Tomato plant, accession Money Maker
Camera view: bottom (45 deg); turntable rotation: 120 degrees
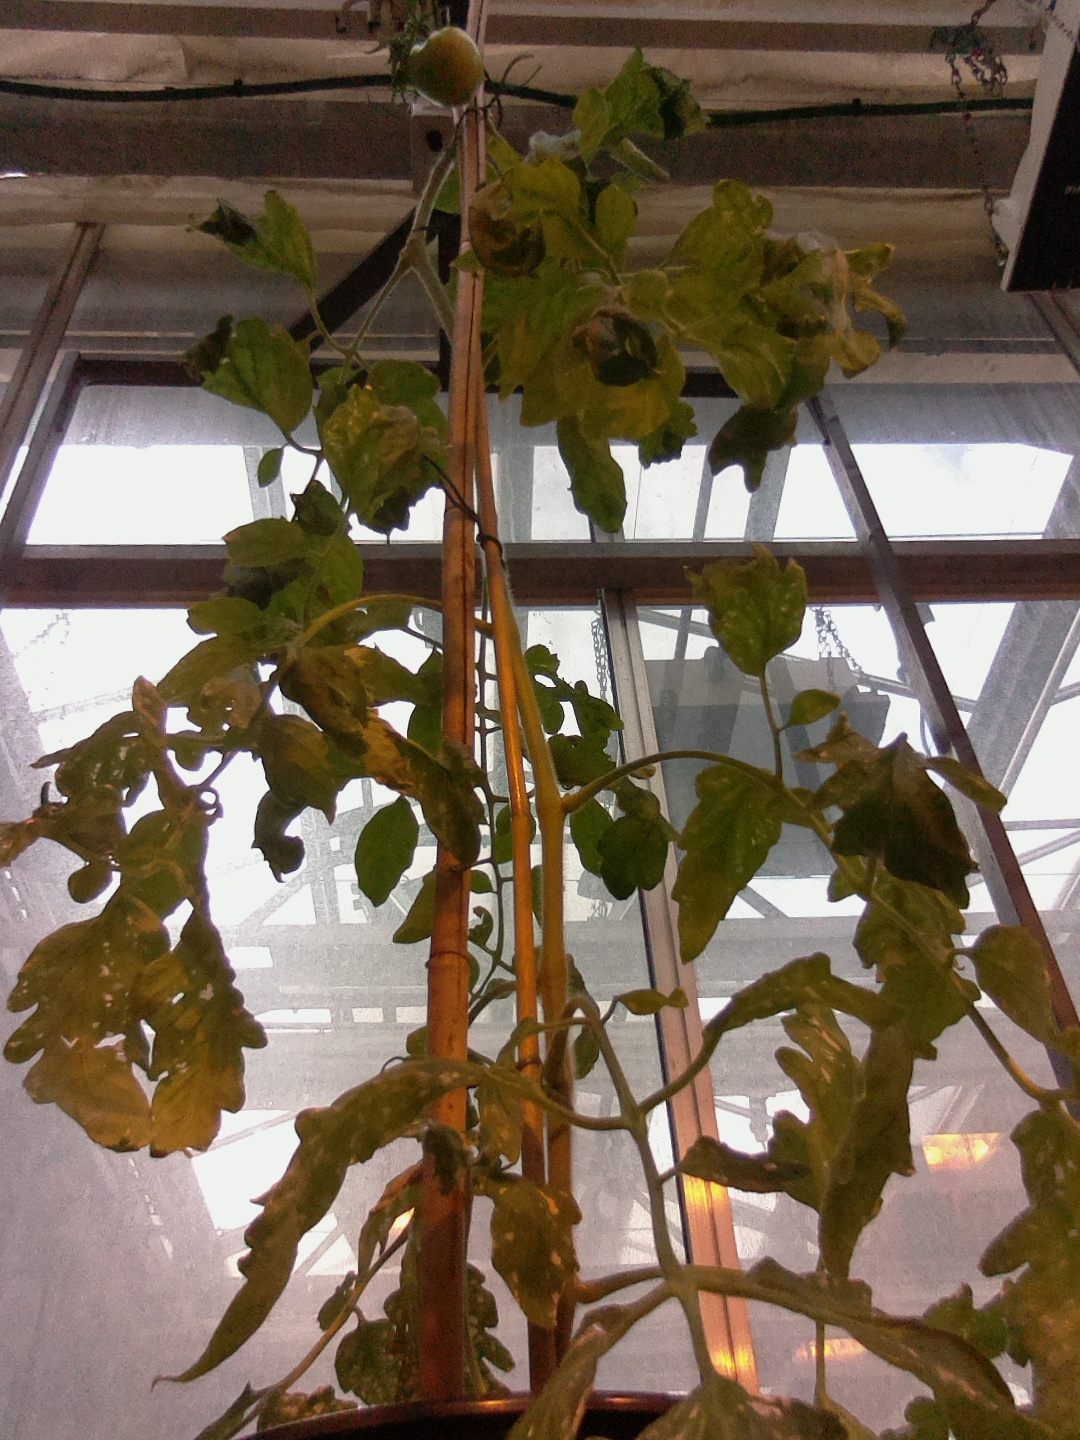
BBCH growth stage 75: 50%-60% of final fruit size